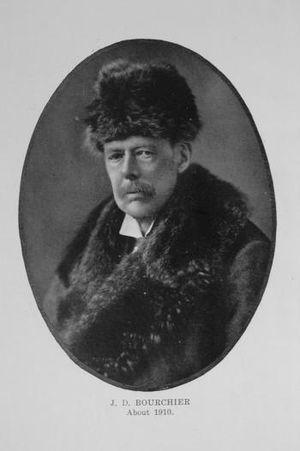
Portrait de James David Bourchier vers 1910
James David Bourchier est un journaliste et intellectuel irlandais. Il travailla pour le quotidien The Times dont il fut le correspondant dans les Balkans. Il vécut à Sofia de 1892 à 1915. Bourchier joua le rôle d'intermédiaire entre les États balkaniques au moment des traités de paix qui conclurent les guerres balkaniques de 1912-1913.